Zhytomyr

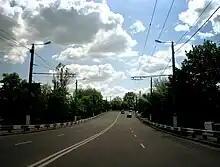
Chudnivskyi bridge

Zhytomyr apparently had few Jews at the time of the Khmelnytsky Uprising (1648), but by the time it became part of Russia in 1778, it had a large Jewish community, and was a center of the Hasidic movement. Jews formed nearly one-third of the 1861 population (13,299 of 40,564); thirty years later, they had somewhat outpaced the general growth of the city, with 24,062 Jews in a total population of 69,785. By 1891 there were three large synagogues and 46 smaller "batei midrash". The proportion of Jews was much lower in the surrounding district of Zhytomyr than in the city itself; at the turn of the century (circa 1900) there were 22,636 Jews in a total population of 281,378.